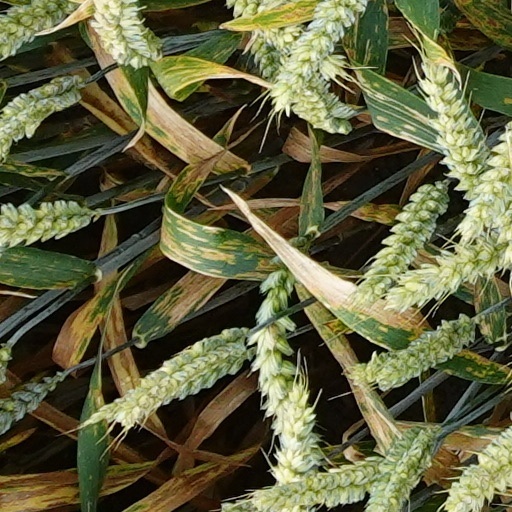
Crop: wheat